Usman Khan (murderer)

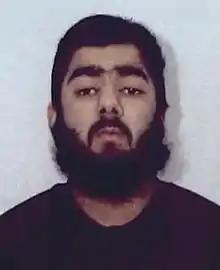
A 2012 photograph of Khan

Usman Khan (10 March 1991 – 29 November 2019), also known as Abu Saif, was a Pakistani Islamic terrorist with British citizenship who on 29 November 2019, murdered two people near London Bridge before being subdued by civilians and fatally shot by City of London Police.